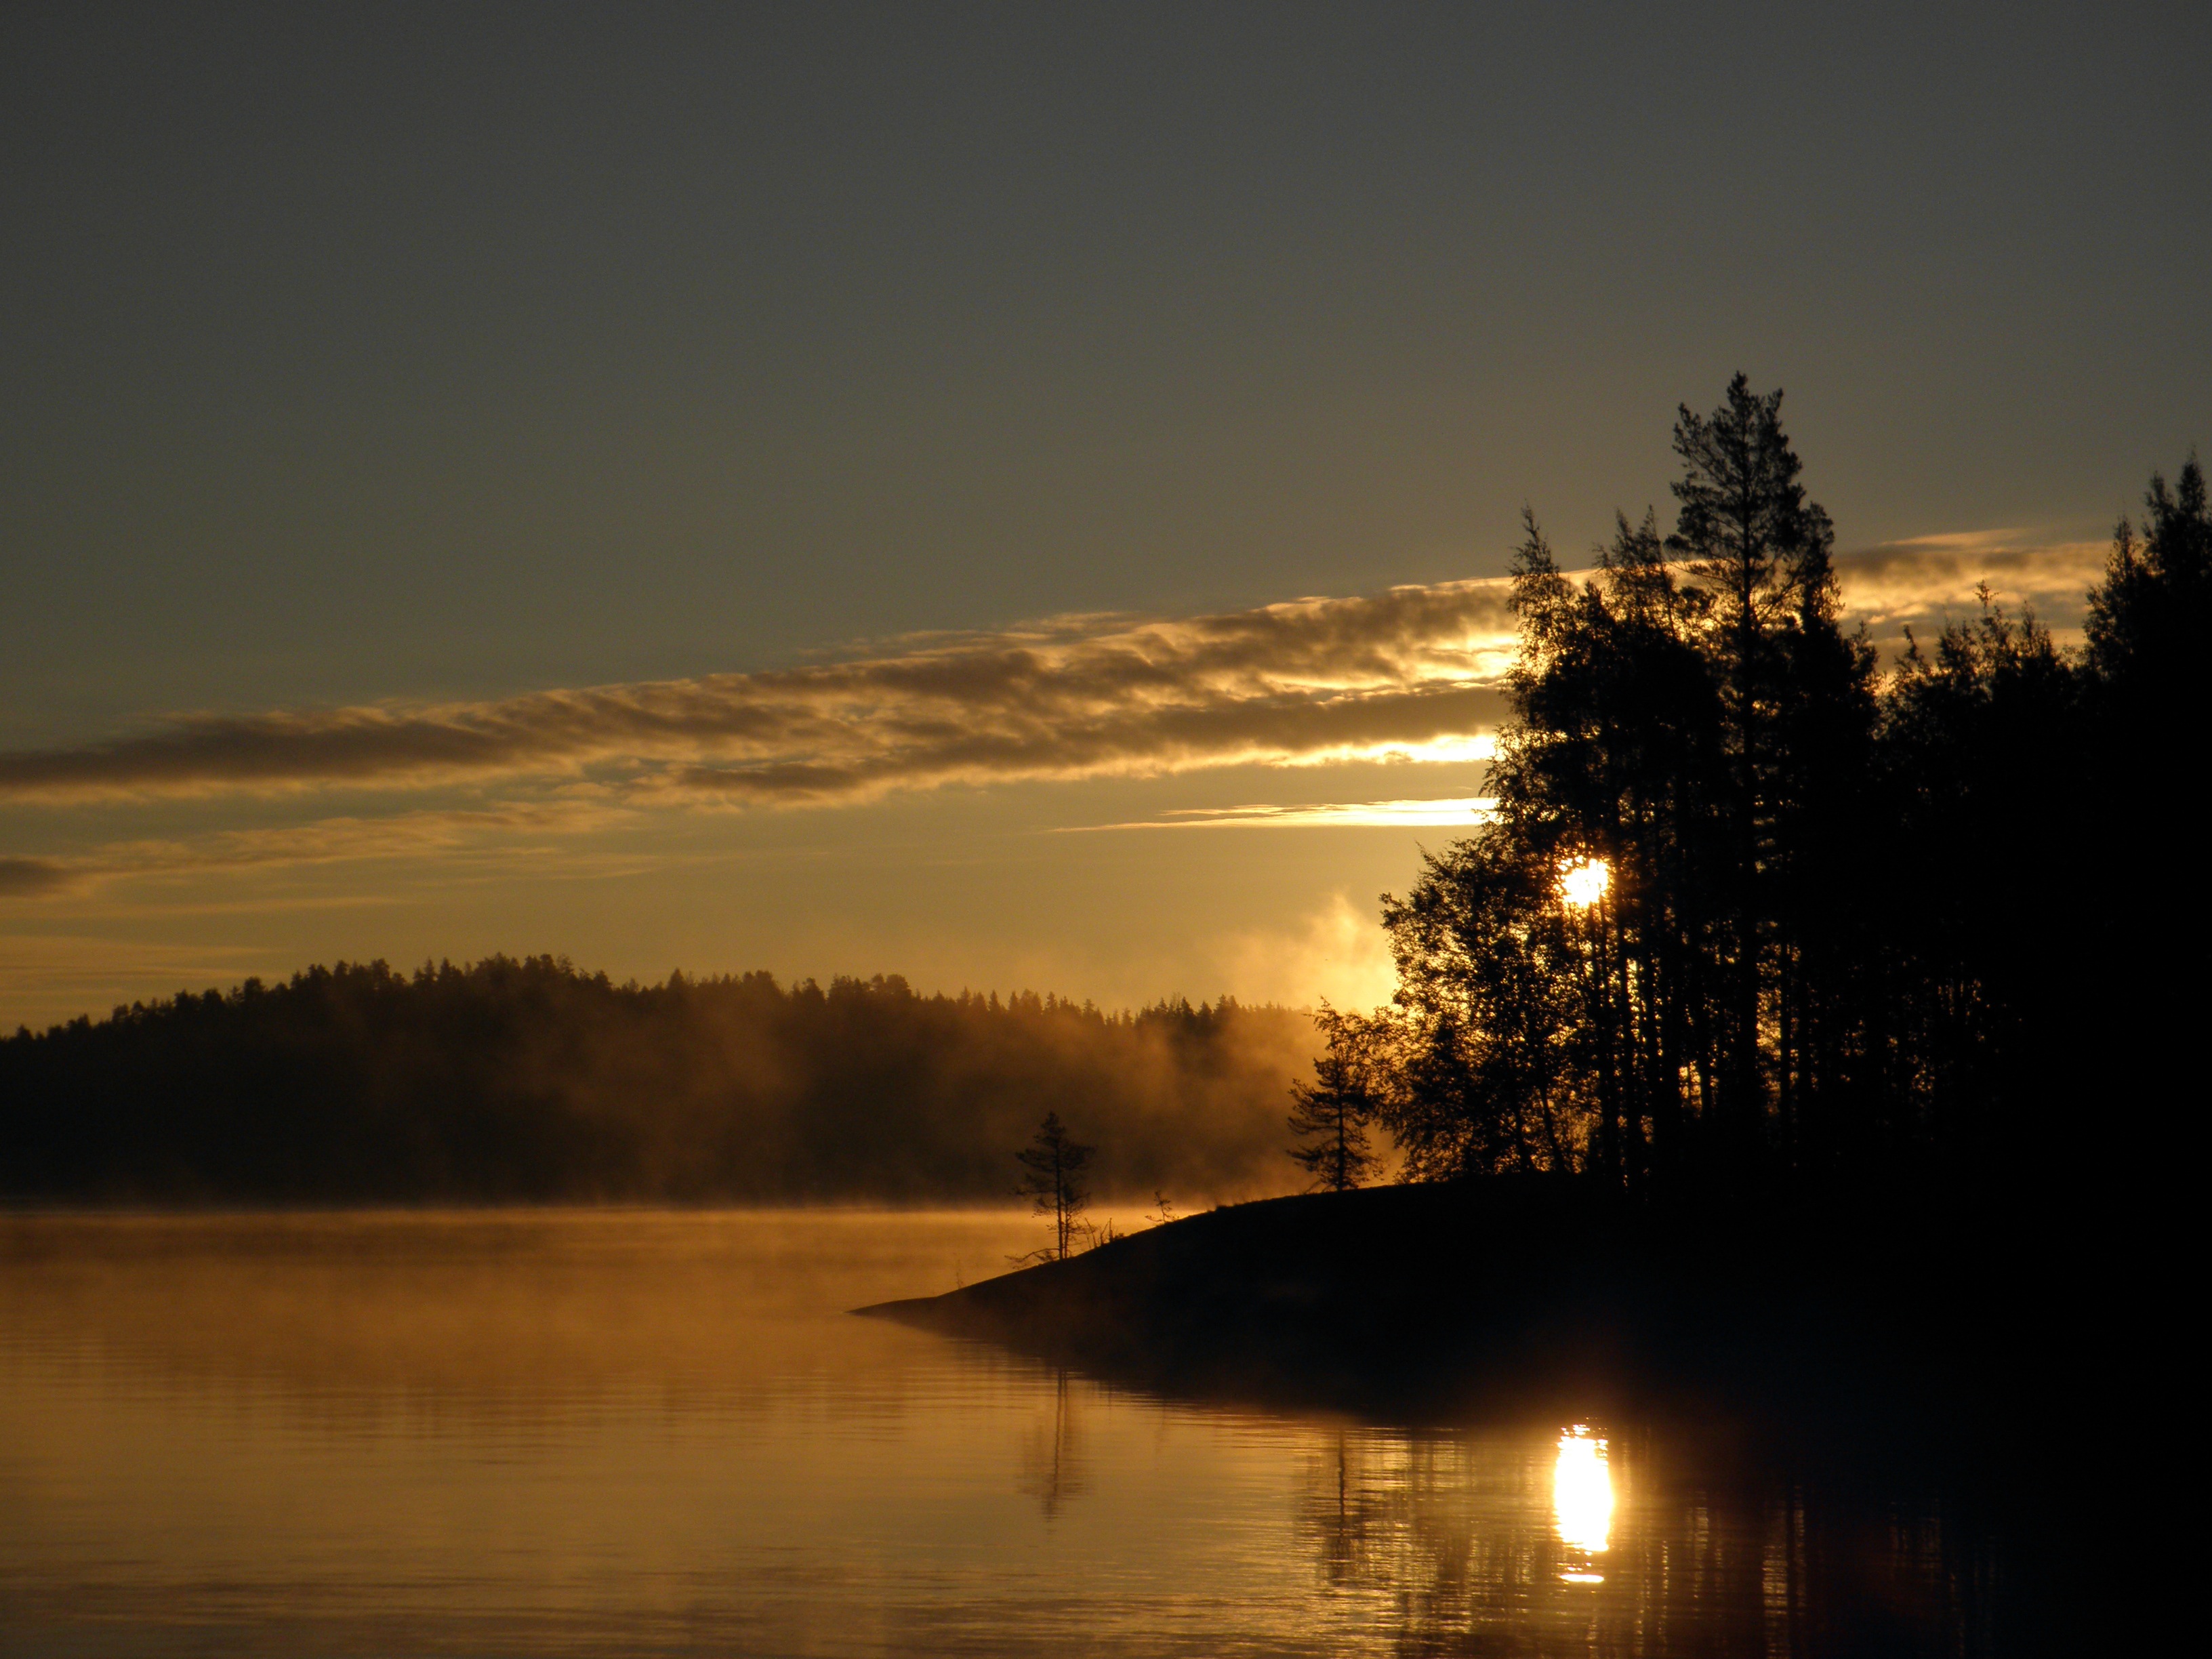
beach, water, nature, cloud, sky, sun, sunrise, sunset, mist, night, sunlight, morning, lake, dawn, river, dusk, evening, reflection, island, september, archipelago, finnish, afterglow, savonlinna, lake in finland, saimaa, utu, atmospheric phenomenon